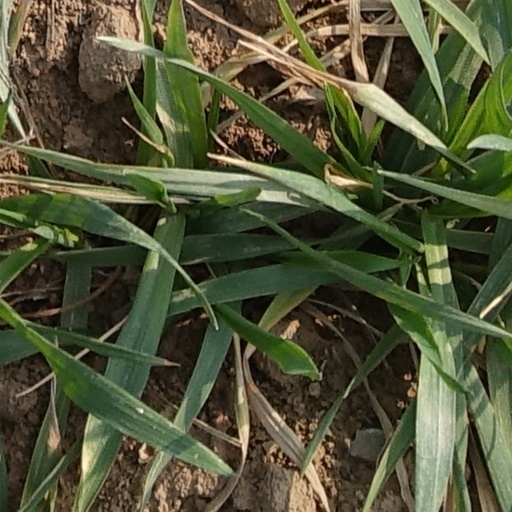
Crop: wheat